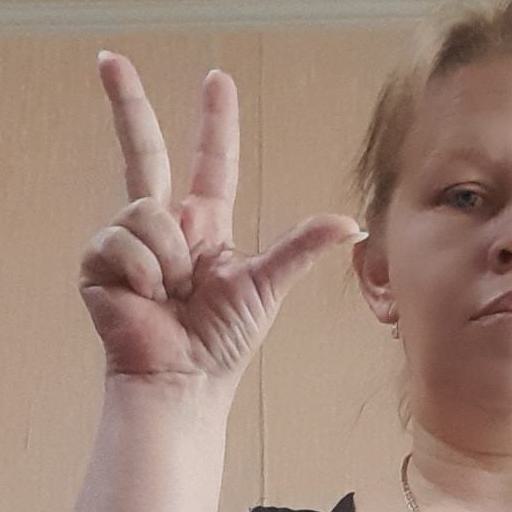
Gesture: three2